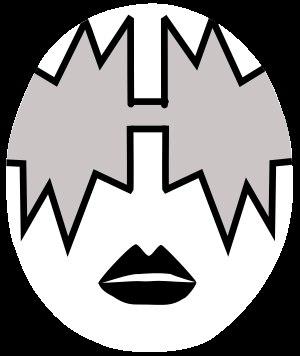
Tommy Thayer est le guitariste soliste du groupe de hard rock américain Kiss, depuis 2002. Il est choisi pour remplacer Ace Frehley. Dans l'univers théâtral de Kiss, Tommy Thayer reprend le maquillage et le costume de scène du personnage du Spaceman, créé par Ace Frehley. De ce fait, Tommy Thayer est aussi désigné comme Spaceman II, par les fans de Kiss.
"Ace Frehley, de son vrai nom Paul Daniel Frehley, est un guitariste américain. Il est né le 27 avril 1951, dans le Bronx à New York où il a aussi grandi. Il est principalement connu pour avoir été le premier guitariste soliste du groupe de rock Américain Kiss de sa création en 1973 jusqu'en 1982. Il a inventé le personnage du ""Spaceman"". Après avoir quitté Kiss, Frehley a entamé une carrière solo, qui a été suspendue au moment de la reformation originale de Kiss, en 1996, pour une tournée de réunion qui fut un énorme succès mondial. Il quitte de nouveau le groupe en 2002 et est remplacé par Tommy Thayer.